History of painting

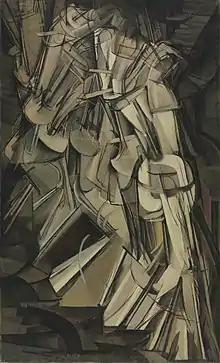
Marcel Duchamp, "Nude Descending a Staircase, No. 2", 1912, Philadelphia Museum of Art

Pissarro adopted some of the experiments of Post-Impressionism. Slightly younger Post-Impressionists like Vincent van Gogh, Paul Gauguin, and Georges Seurat, along with Paul Cézanne led art to the edge of modernism; for Gauguin Impressionism gave way to a personal symbolism; Seurat transformed Impressionism's broken color into a scientific optical study, structured on frieze-like